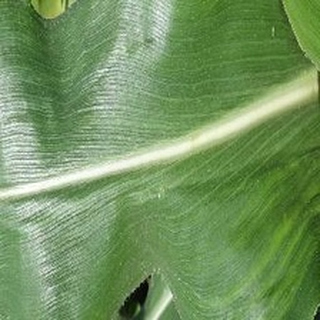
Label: healthy_corn